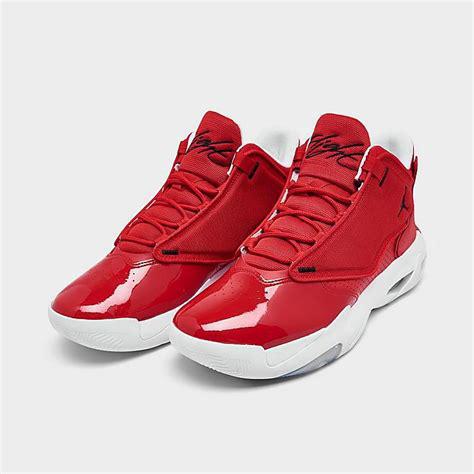
Brand: Jordan
Model: Max Aura 4